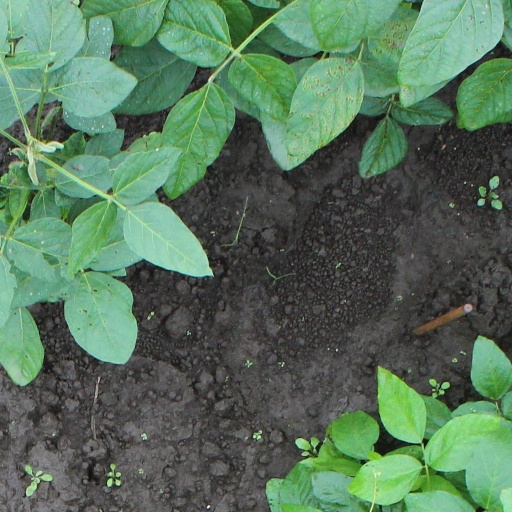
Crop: soybean